List of female scientists in the 20th century

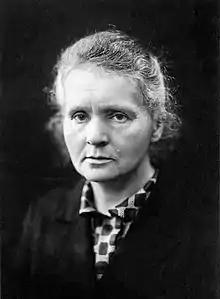
Marie Curie, 1867–1934, two time Nobel Laureate

This is a historical list dealing with women scientists in the 20th century. During this time period, women working in scientific fields were rare. Women at this time faced barriers in higher education and often denied access to scientific institutions; in the Western world, the first-wave feminist movement began to break down many of these barriers.